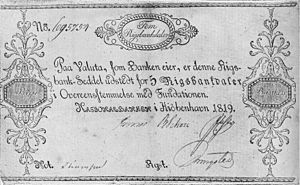
Pengeseddel / Pengesedler i Danmark / Rigsbankdaler-sedler
Den ældste bevarede pengeseddel udstedt af Nationalbanken, er fra 1819.
En pengeseddel er et betalingsmiddel. Sedler er, sammen med mønter, defineret som kontanter. Det betyder at de umiddelbart kan bruges ved køb og salg uden at skulle indløses først, og at de er upersonlige.